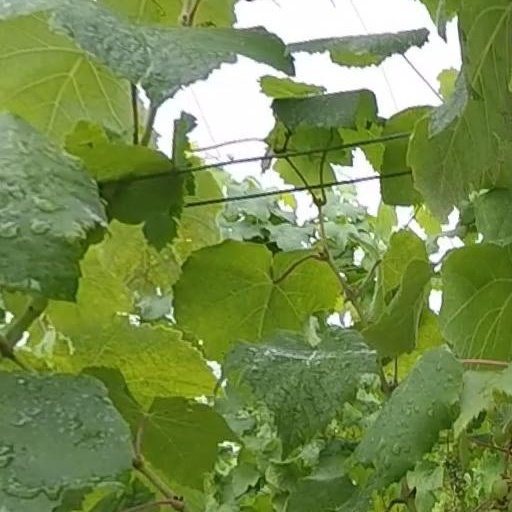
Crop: grape